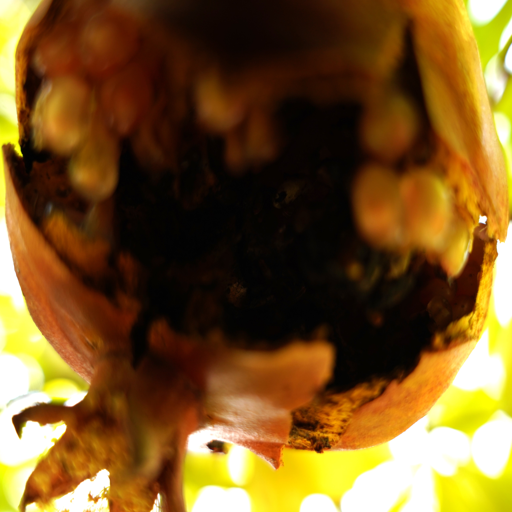
Label: Ectomyelois ceratoniae